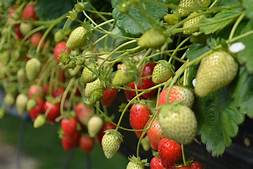
Label: Strawberry